Manna from Heaven

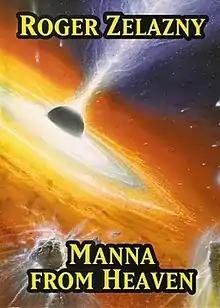
Dust jacket from the first edition.

Manna from Heaven is a collection of fantasy short stories by American writer Roger Zelazny. It was published in 2003 by Zelazny's estate, eight years after his death.